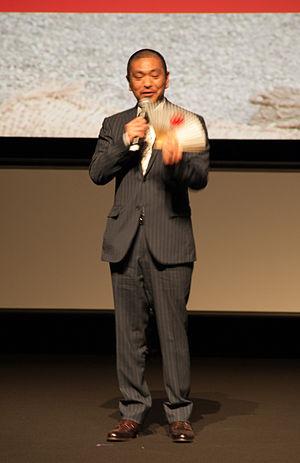
Hitoshi Matsumoto, né le 8 septembre 1963 à Amagasaki au Japon, surnommé Matchan, est un humoriste japonais, acteur, chanteur, réalisateur, écrivain et animateur de télévision.
La comédie japonaise concerne le cinéma de comédie produit au Japon.